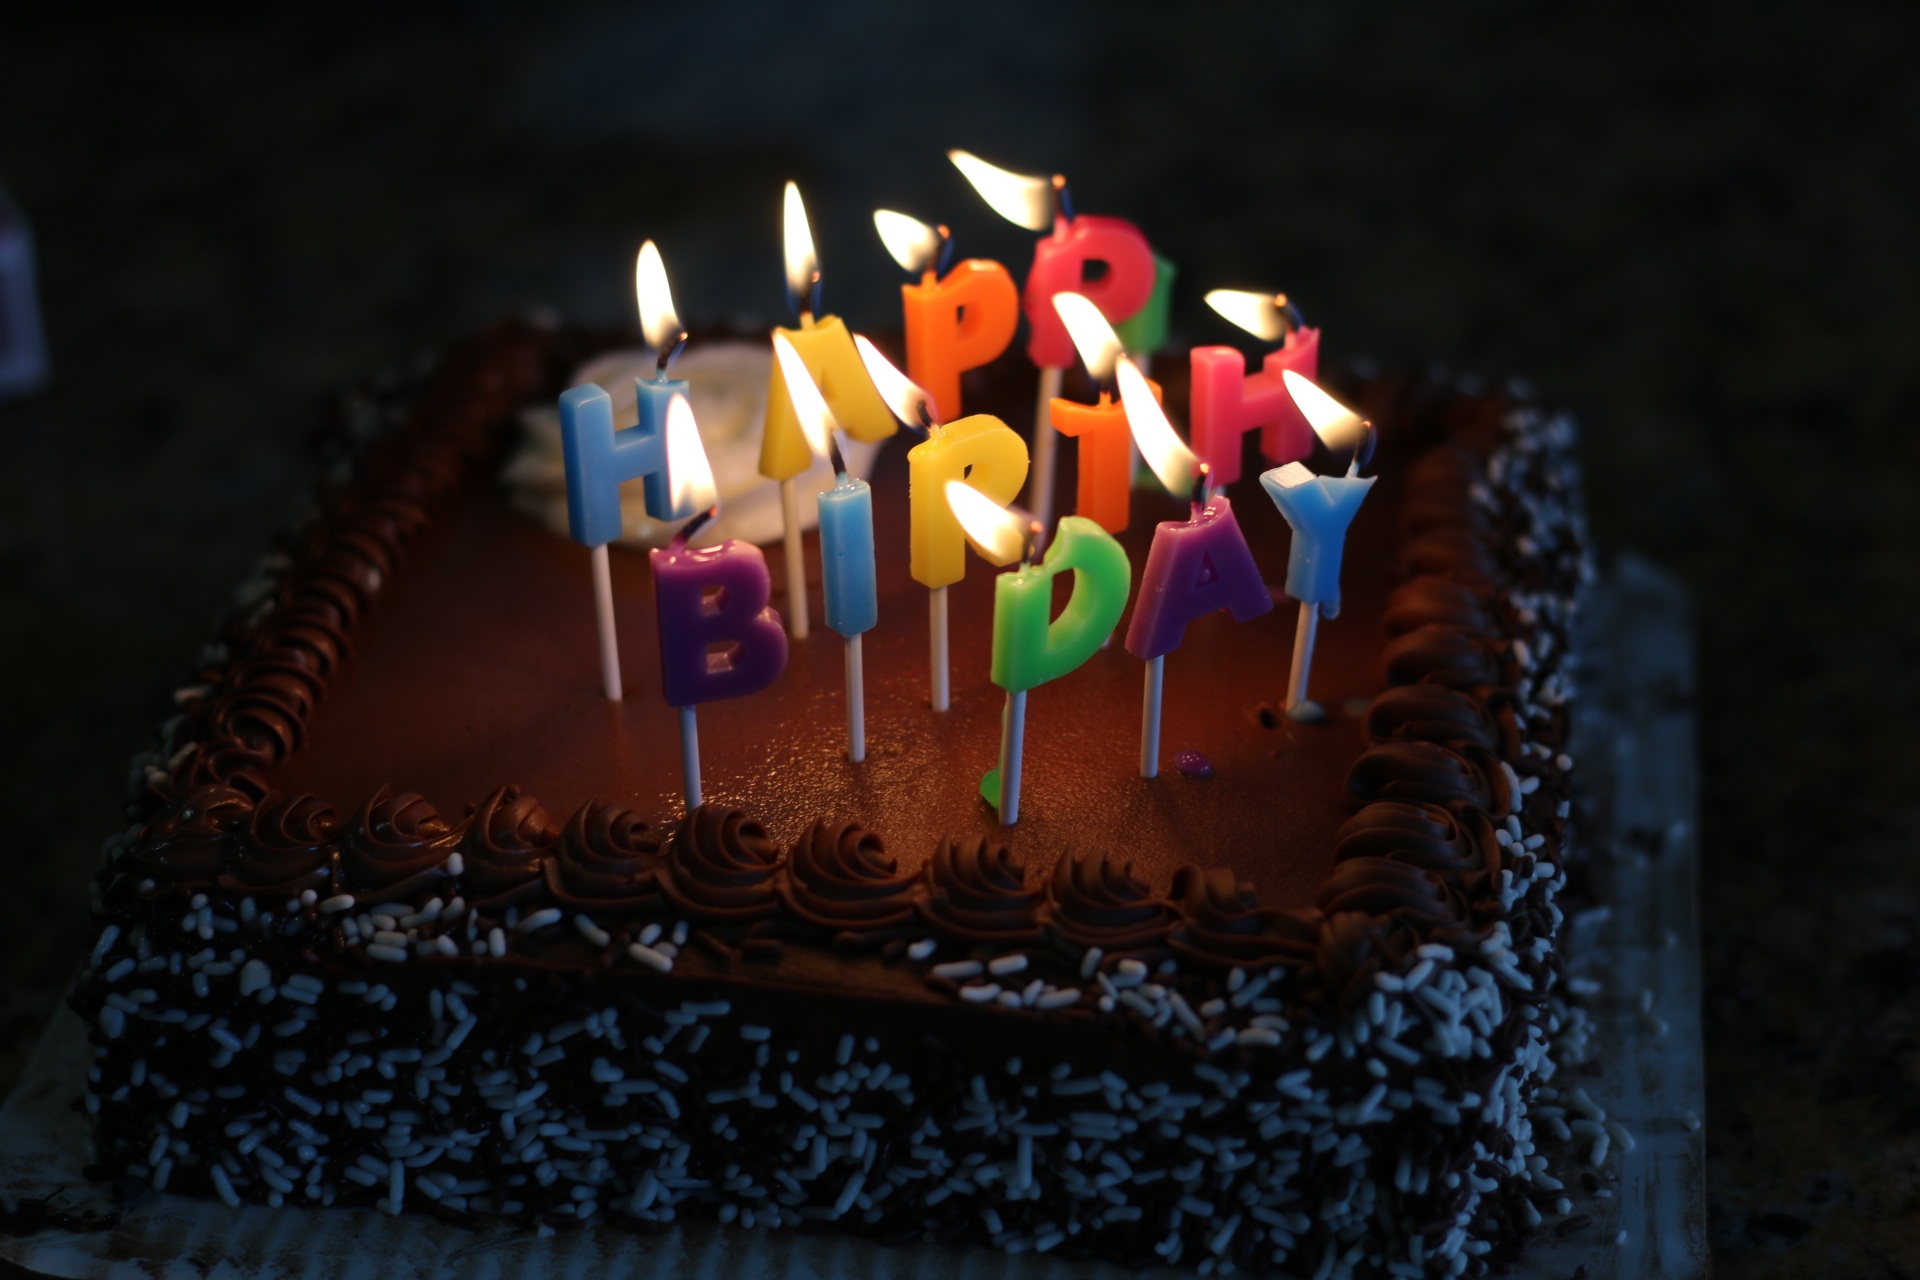
food, dessert, cake, happy birthday, birthday cake